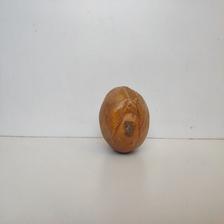
Size: Spoiled